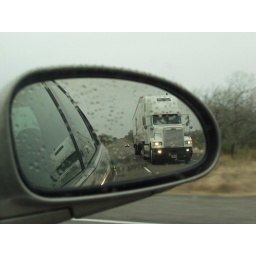
Late post of Texas dec. 2002. A truck in the mirror of the car.